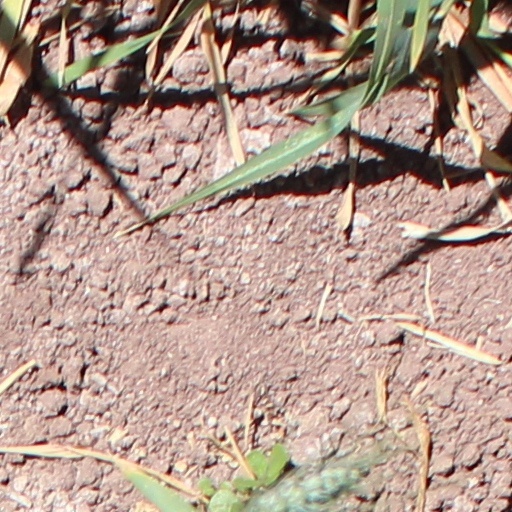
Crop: wheat